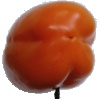
Label: orange_pepper